Göttingen

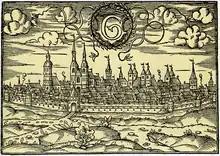
Woodcut showing the town in the year 1585 as viewed from the west

In 1584 the city came into the possession of the dukes of Brunswick-Wolfenbüttel, also of the Welf dynasty, and in 1635 it passed to the house of Lüneburg, which ruled it thenceforth. In 1692 it was named as part of the indivisible territory Electoral State of Hanover (officially the Electorate of Brunswick-Lüneburg).